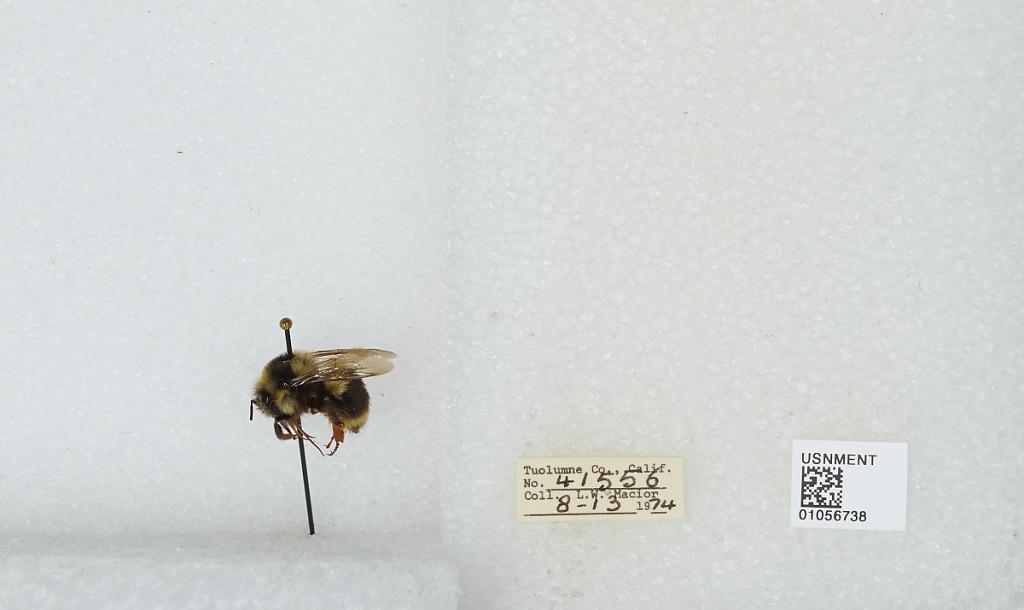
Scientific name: Bombus bifarius nearcticus
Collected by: L. Macior
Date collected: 1974-8-13
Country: United States
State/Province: California
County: Tuolumne
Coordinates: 38.02, -119.94